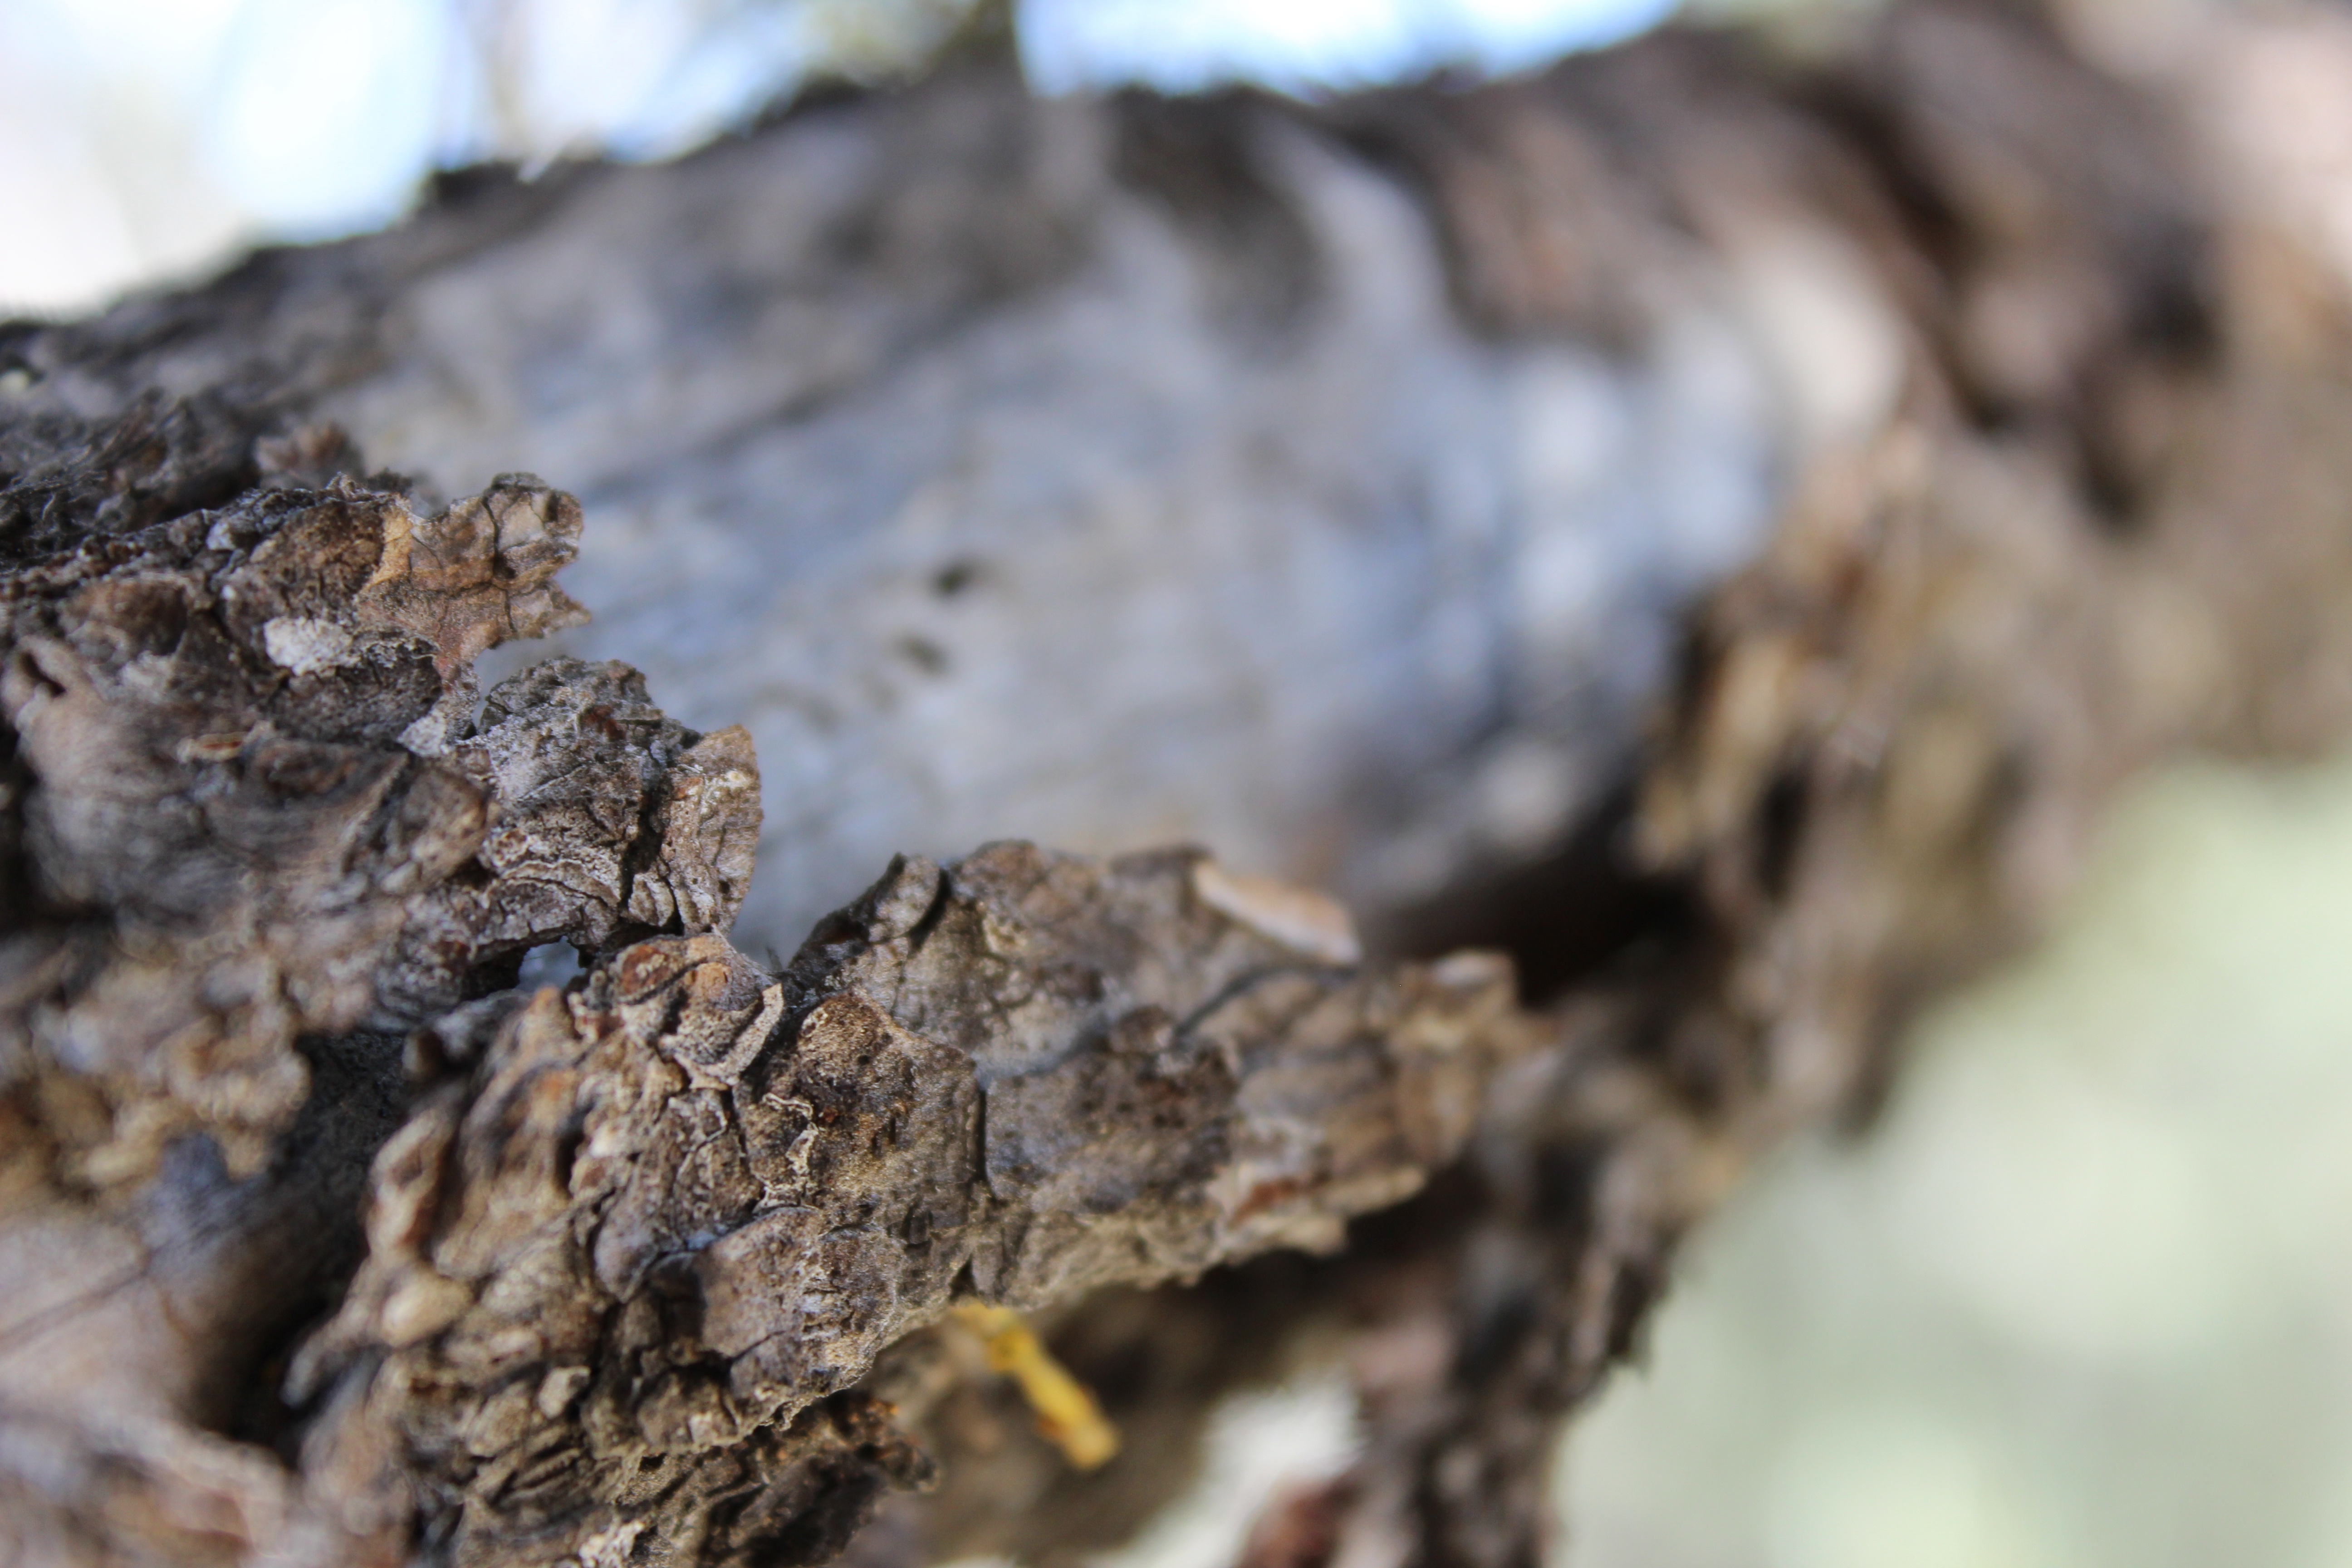
tree, nature, branch, wood, leaf, trunk, soil, close up, macro photography, woody plant